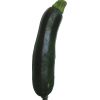
Label: dark_zucchini